John Norum

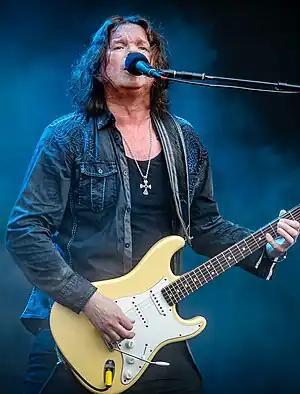
Norum in 2017

John Terry Norum (born 23 February 1964) is a Norwegian-born Swedish guitarist and one of the founders of the rock band Europe. Concurrent to his role with Europe, he also maintains a career as a solo artist.